John Paul Jr. (racing driver)

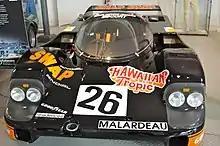
Car that Paul co-drove to second place in 1984 24 Hours of Le Mans

In 1984, Paul finished second in the 1984 24 Hours of Le Mans with Jean Rondeau in a Preston Henn's T-Bird Swap Shop Porsche 956. He also finished second in the Six Hours of Watkins Glen, this time driving with Bruce Leven in his Bayside Disposal Racing Porsche 962. After this race, he was offered a seat alongside John Morton, by Conte Racing. Apart from an 8th place in Road America, Paul and Morton did not finish any races aboard the March-Chevrolet 84G. The CART scene did not fare much better. Although he entered nine of the sixteen races, this was for four different teams. The best result was a third-place in the Caesars Palace Grand Prix, for Provimi Veal Racing, in their March-Cosworth 84C.